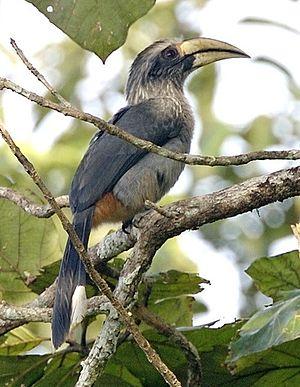
Le Calao gris est une espèce d'oiseau de la famille des Bucerotidae.